The Blue Cloak

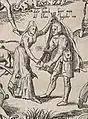
Hogenberg central figure of a woman putting the "blue cloak" over her husband

The Blue Cloak, or De Blauwe Huik, refers to an old concept for a popular 16th-century print series featuring Flemish proverbs. The prints were generally captioned according to each depicted proverb, and central to these was a woman pulling a cloak over a man. That proverb is also central to a 1559 painting called "Netherlandish Proverbs" by Pieter Bruegel the Elder.